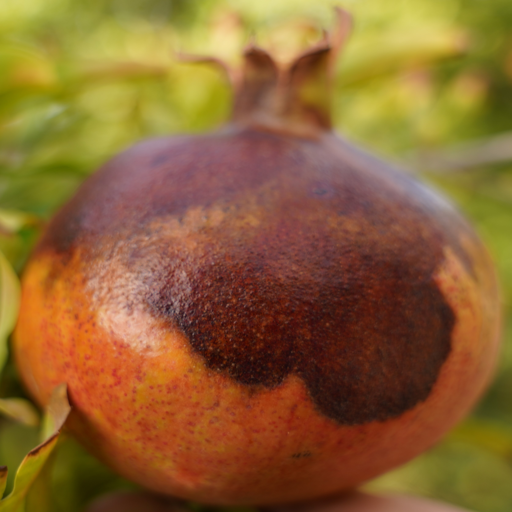
Label: Colletotrichum spp